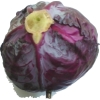
Label: red_cabbage